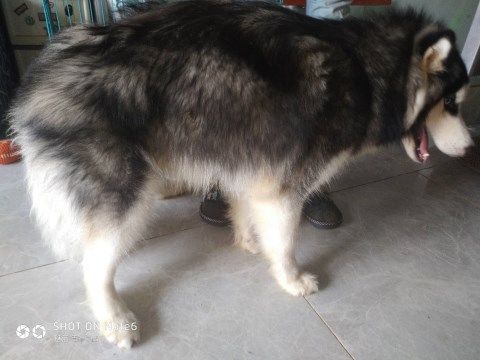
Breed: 1160-n000003-Siberian_husky